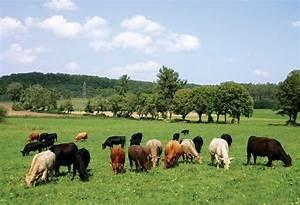
cow